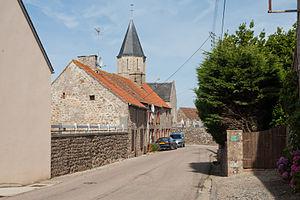
Vicq-sur-Mer est une commune française située dans le département de la Manche en région Normandie, peuplée de 1 033 habitants.
Cosqueville est une ancienne commune française littorale rurale, située dans le département de la Manche en région Normandie, peuplée de 588 habitants.